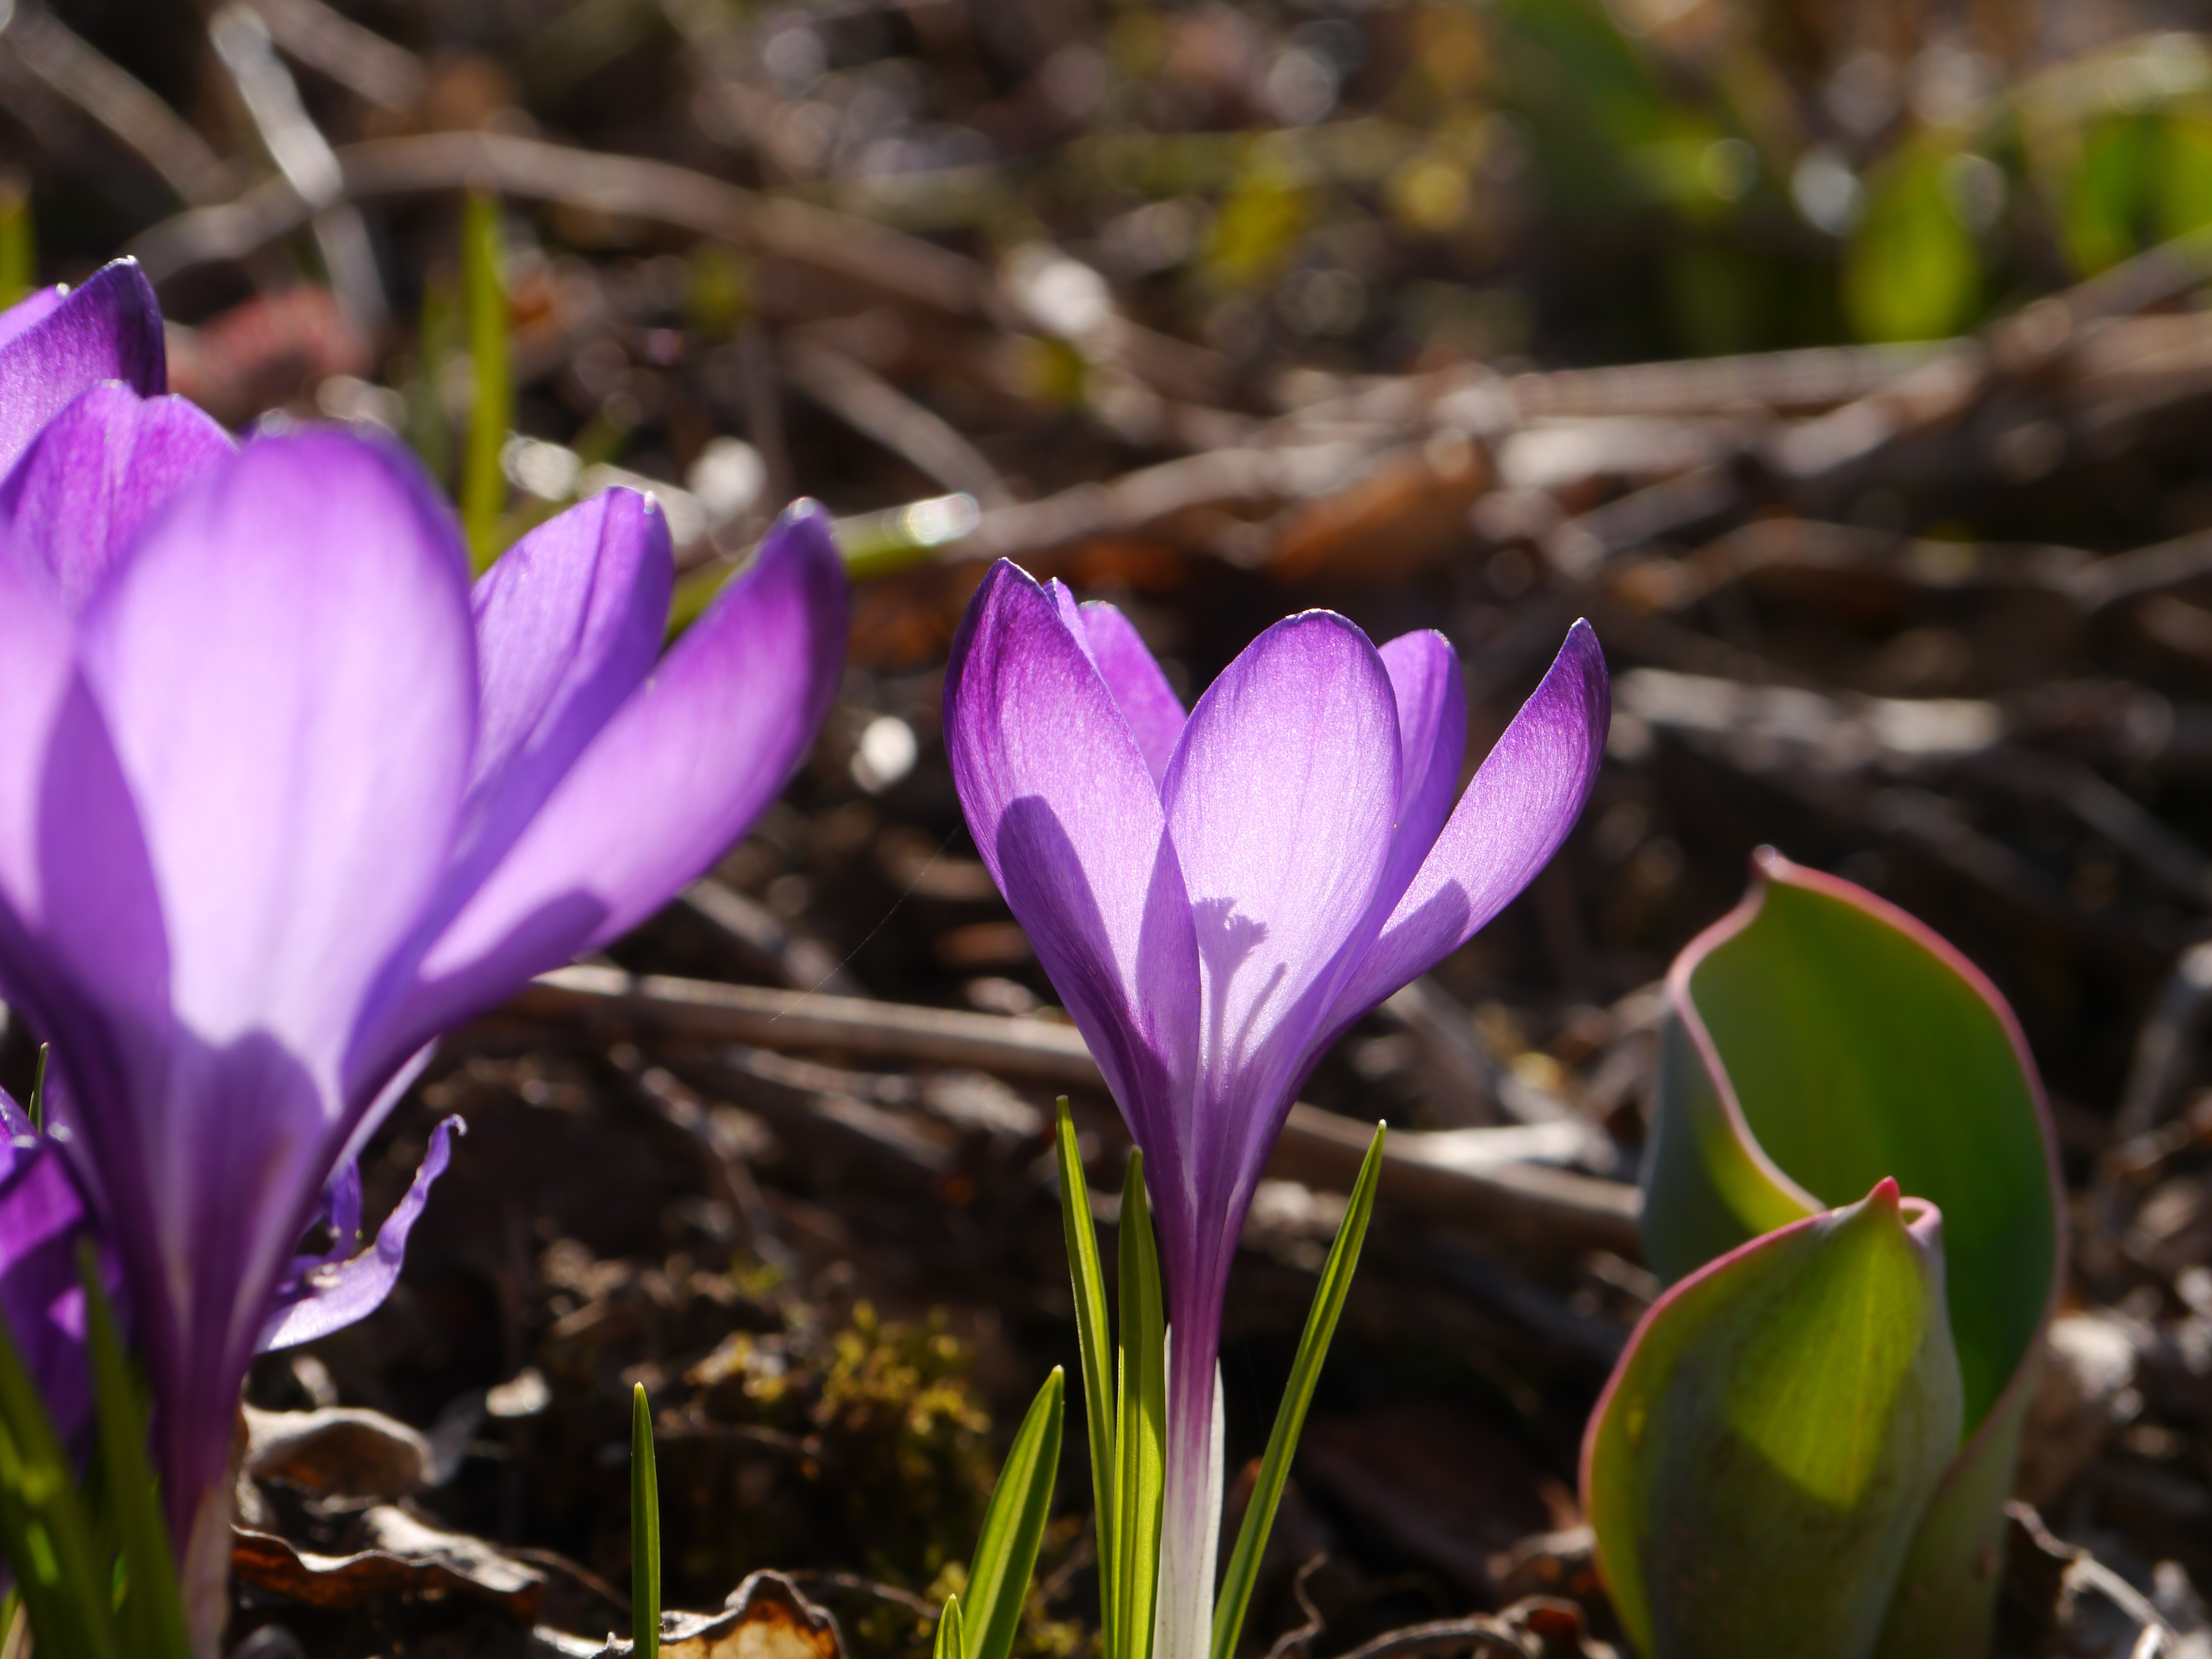
plant, flower, petal, botany, flora, crocus, macro photography, flowering plant, land plant, iris family